IEC 61851

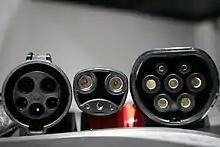
Left to right: IEC Type 1, NACS, IEC Type 2

IEC 61851 is an international standard for electric vehicle conductive charging systems, parts of which are currently still under development. IEC 61851 is one of the International Electrotechnical Commission's group of standards for electric road vehicles and electric industrial trucks and is the responsibility of IEC Technical Committee 69 (TC69).